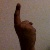
The image shows a hand gesture representing the number 1 in Indian Sign Language.